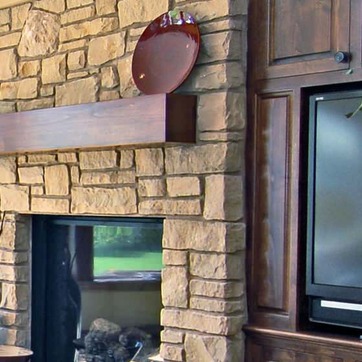
Material: stone